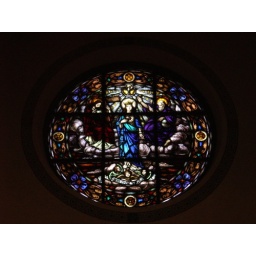
Stained glass window of Coronation of Mary over 8th Street entrance, St. Mary's Church